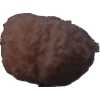
Label: orange_peeled